New Baltimore, Pennsylvania

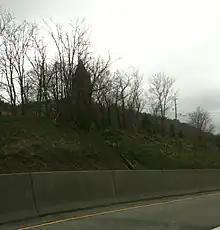
The stairs from the Pennsylvania Turnpike to St. John's Church in New Baltimore

The first settler was Michael Riddlemoser, who built a house here in 1820, and laid out the street plan in 1829. The community was initially known as Mosersburg, and was later renamed New Baltimore, after Riddlemoser's hometown. The borough was incorporated in 1874.